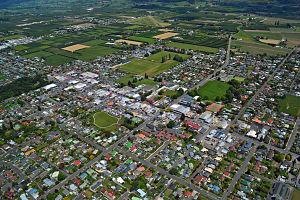
La ville de Motueka est une localité de l’Île du Sud de la Nouvelle-Zélande.